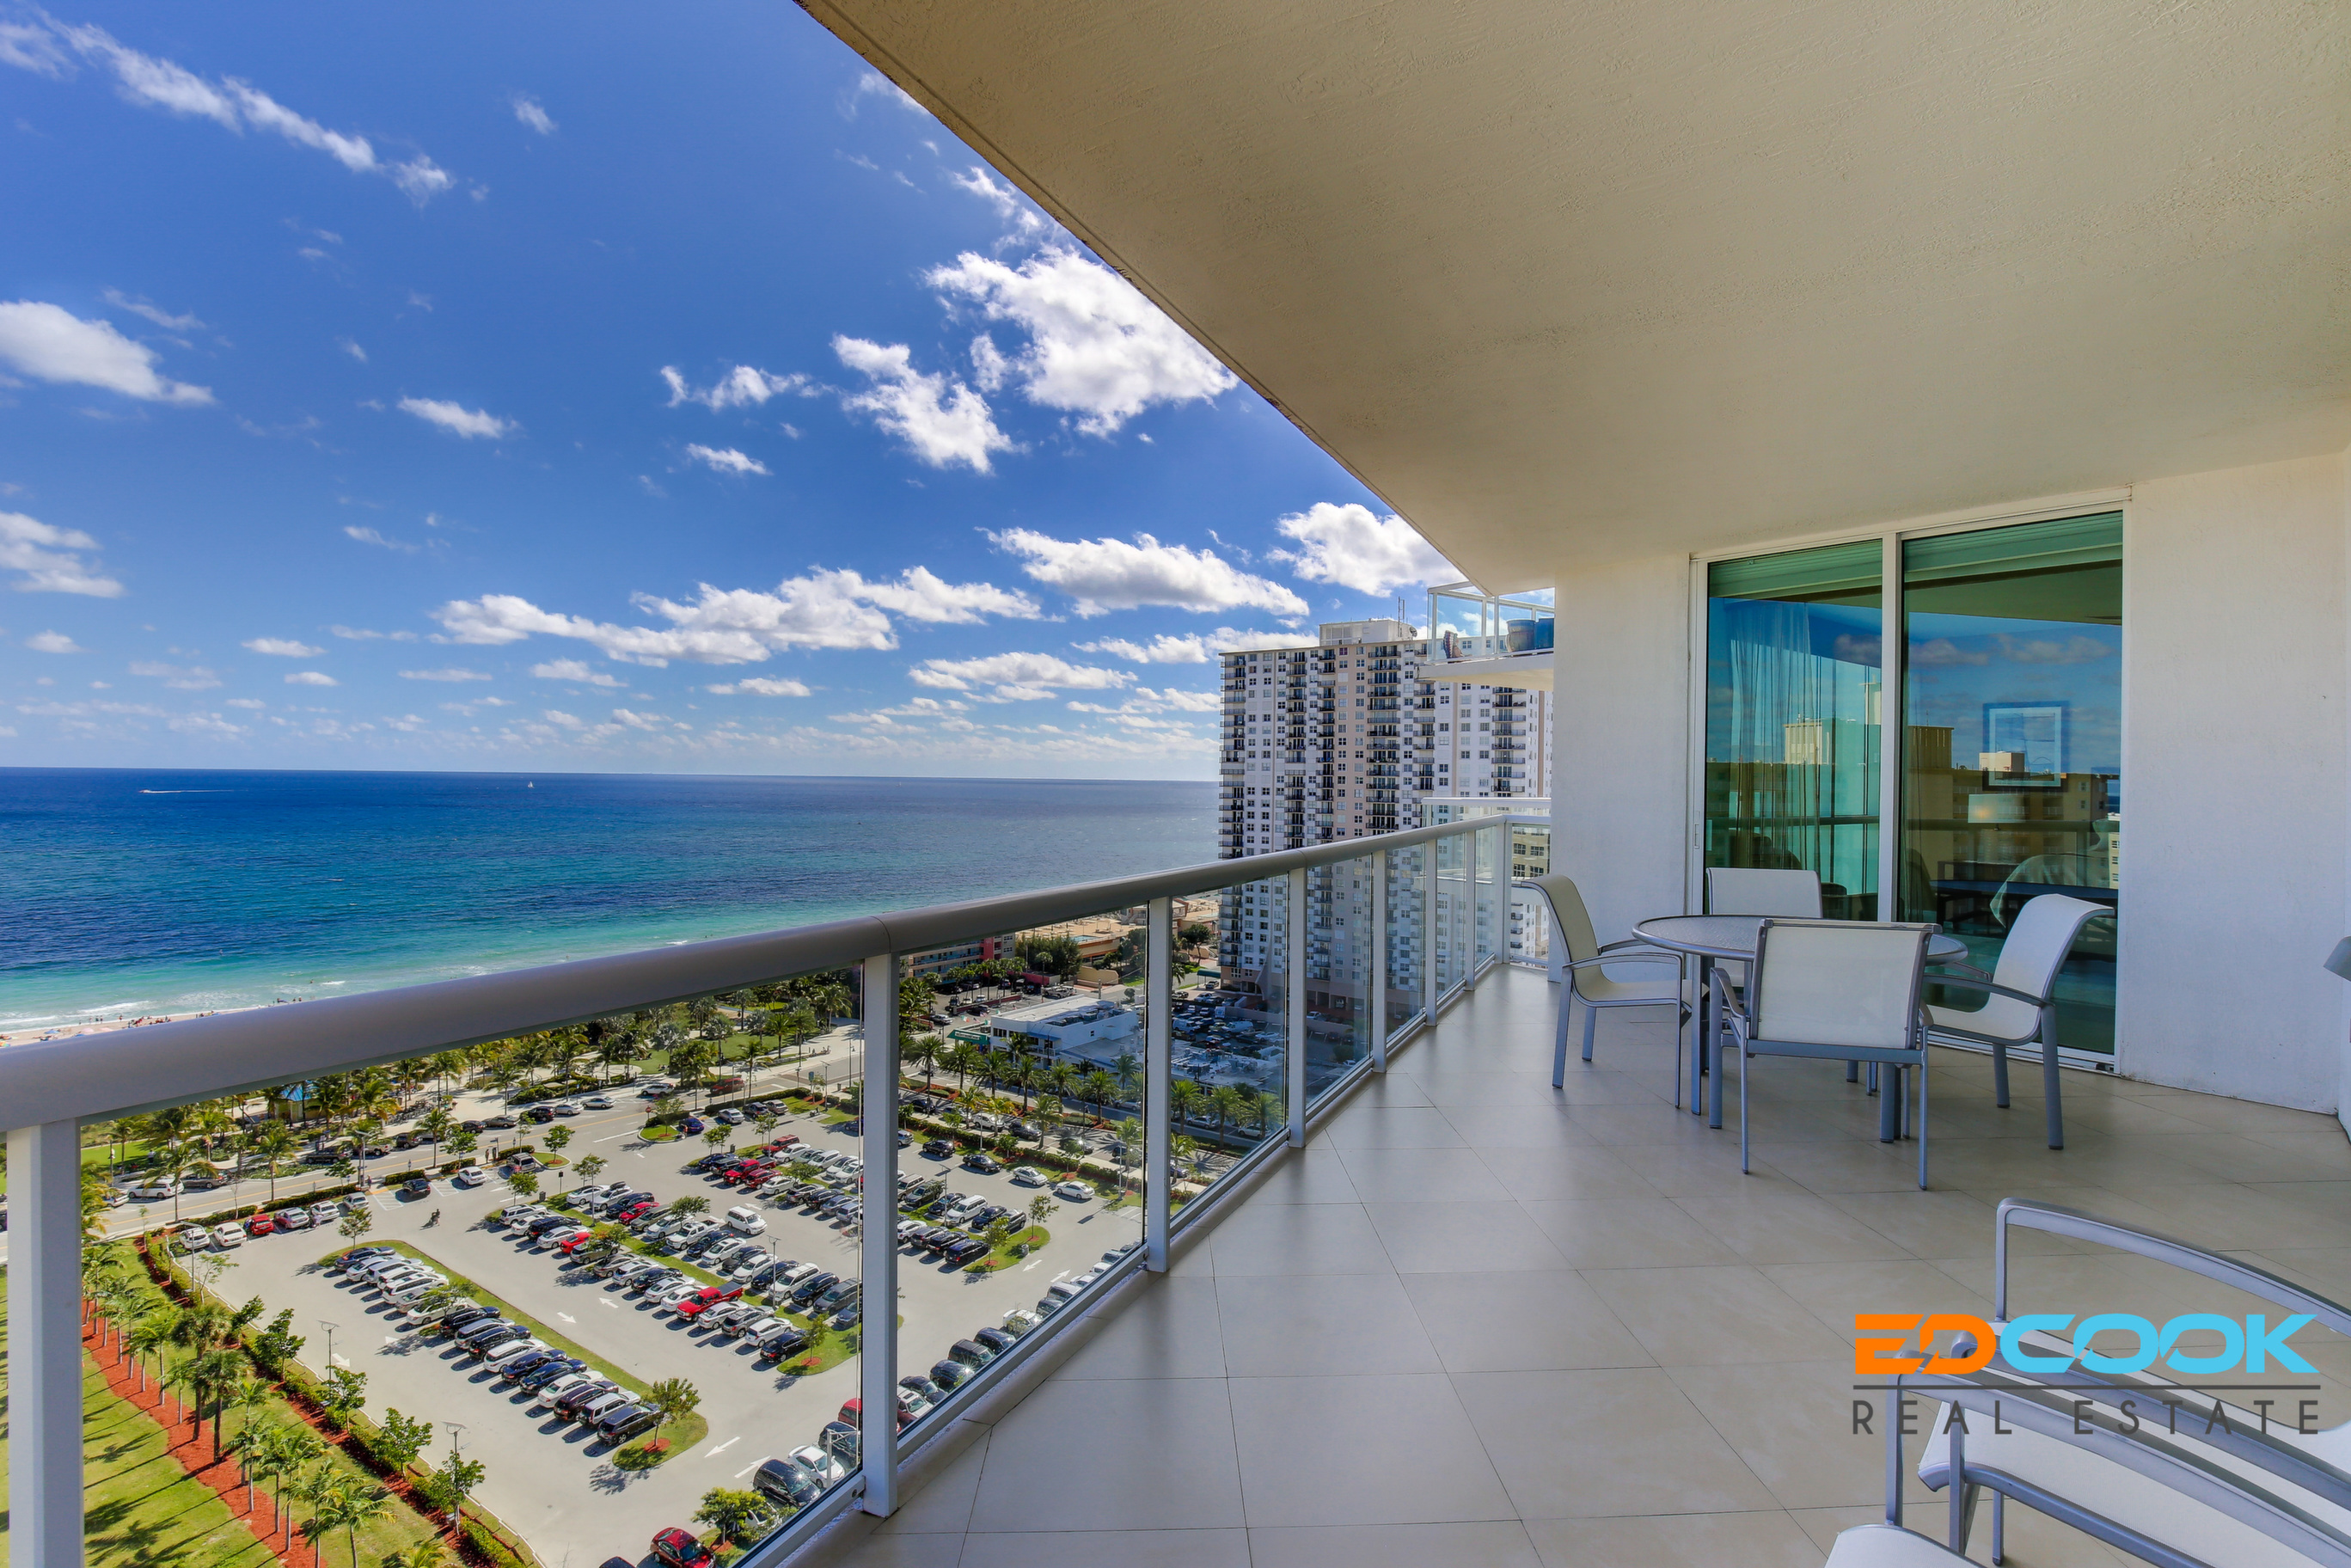
property, condominium, real estate, building, balcony, room, architecture, sky, ceiling, interior design, house, apartment, home, vacation, penthouse apartment, mixed use, ocean, leisure, roof, floor, resort